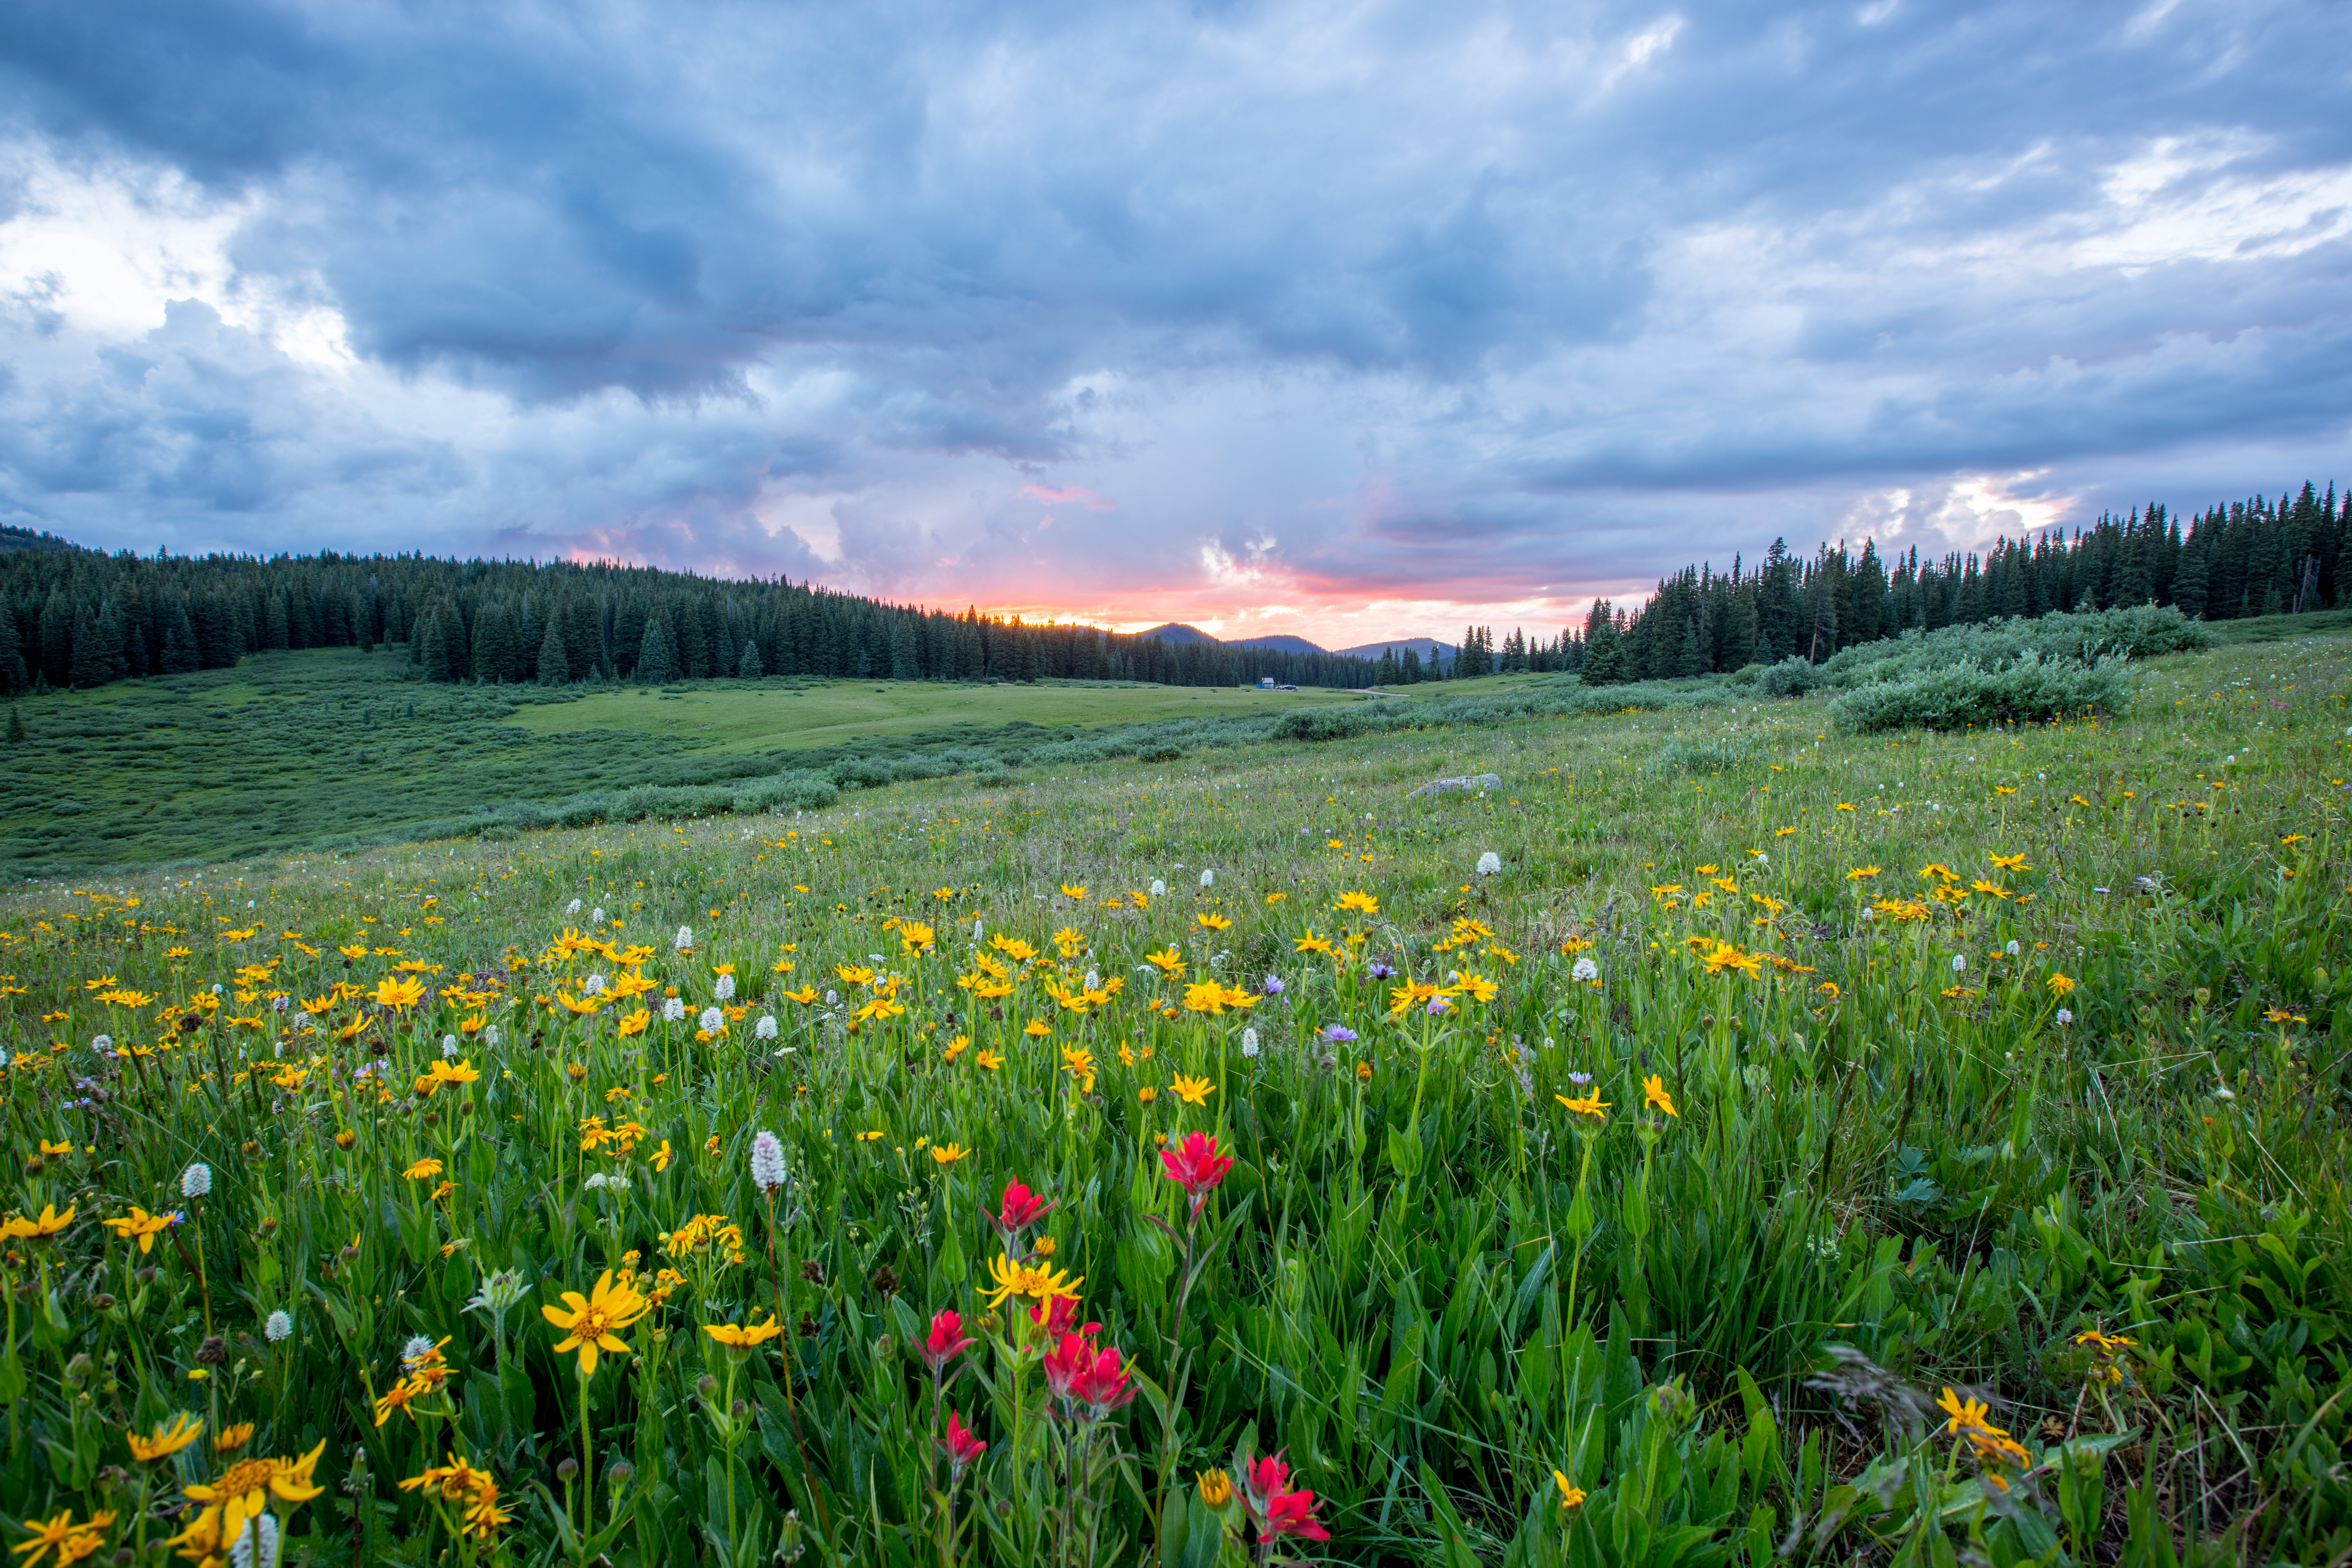
landscape, nature, forest, grass, wilderness, mountain, cloud, plant, sky, sunset, field, meadow, prairie, countryside, sunlight, leaf, hill, flower, idyllic, rural, scenic, pasture, autumn, flora, plain, plants, wildflower, flowers, outdoors, grassland, wetland, plateau, habitat, ecosystem, steppe, rural area, natural environment, geographical feature, grass family, mountainous landforms